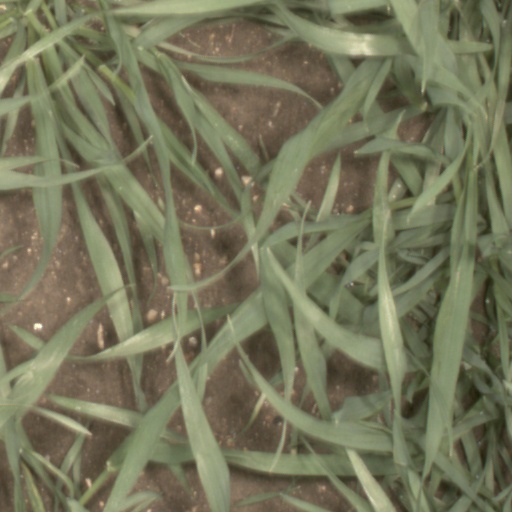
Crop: wheat